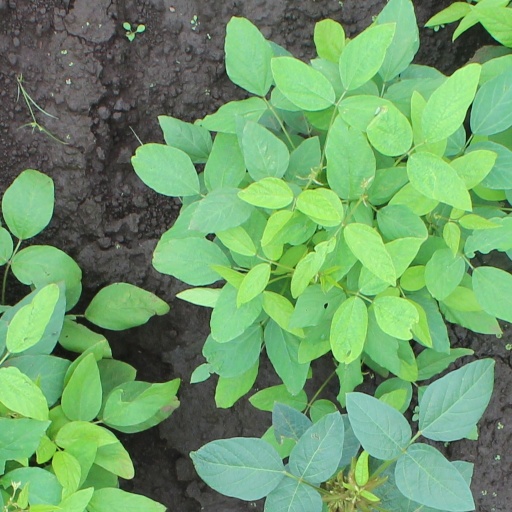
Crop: soybean